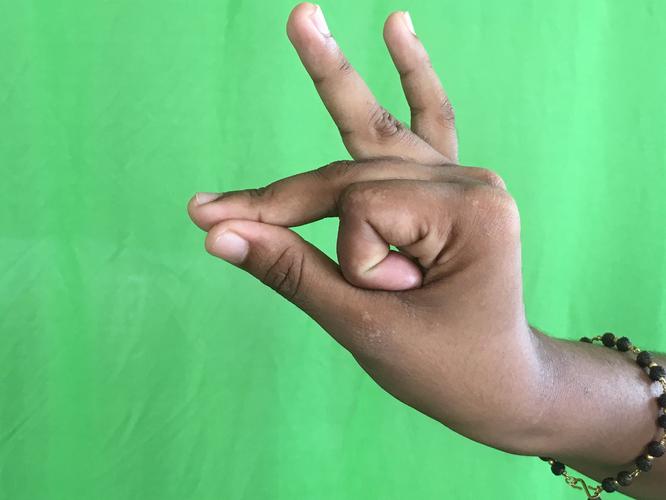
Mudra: Bramaram
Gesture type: single_hand